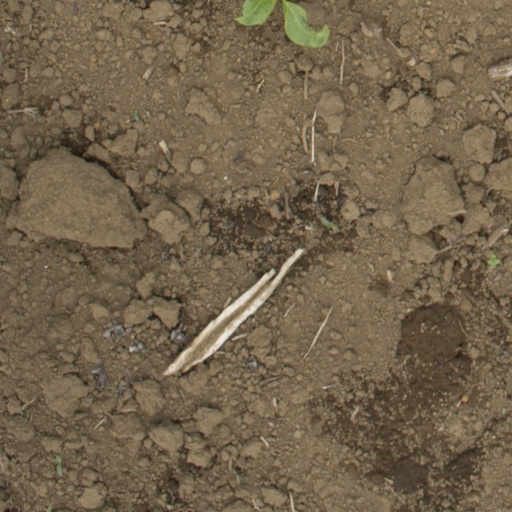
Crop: Jerusalem artichoke